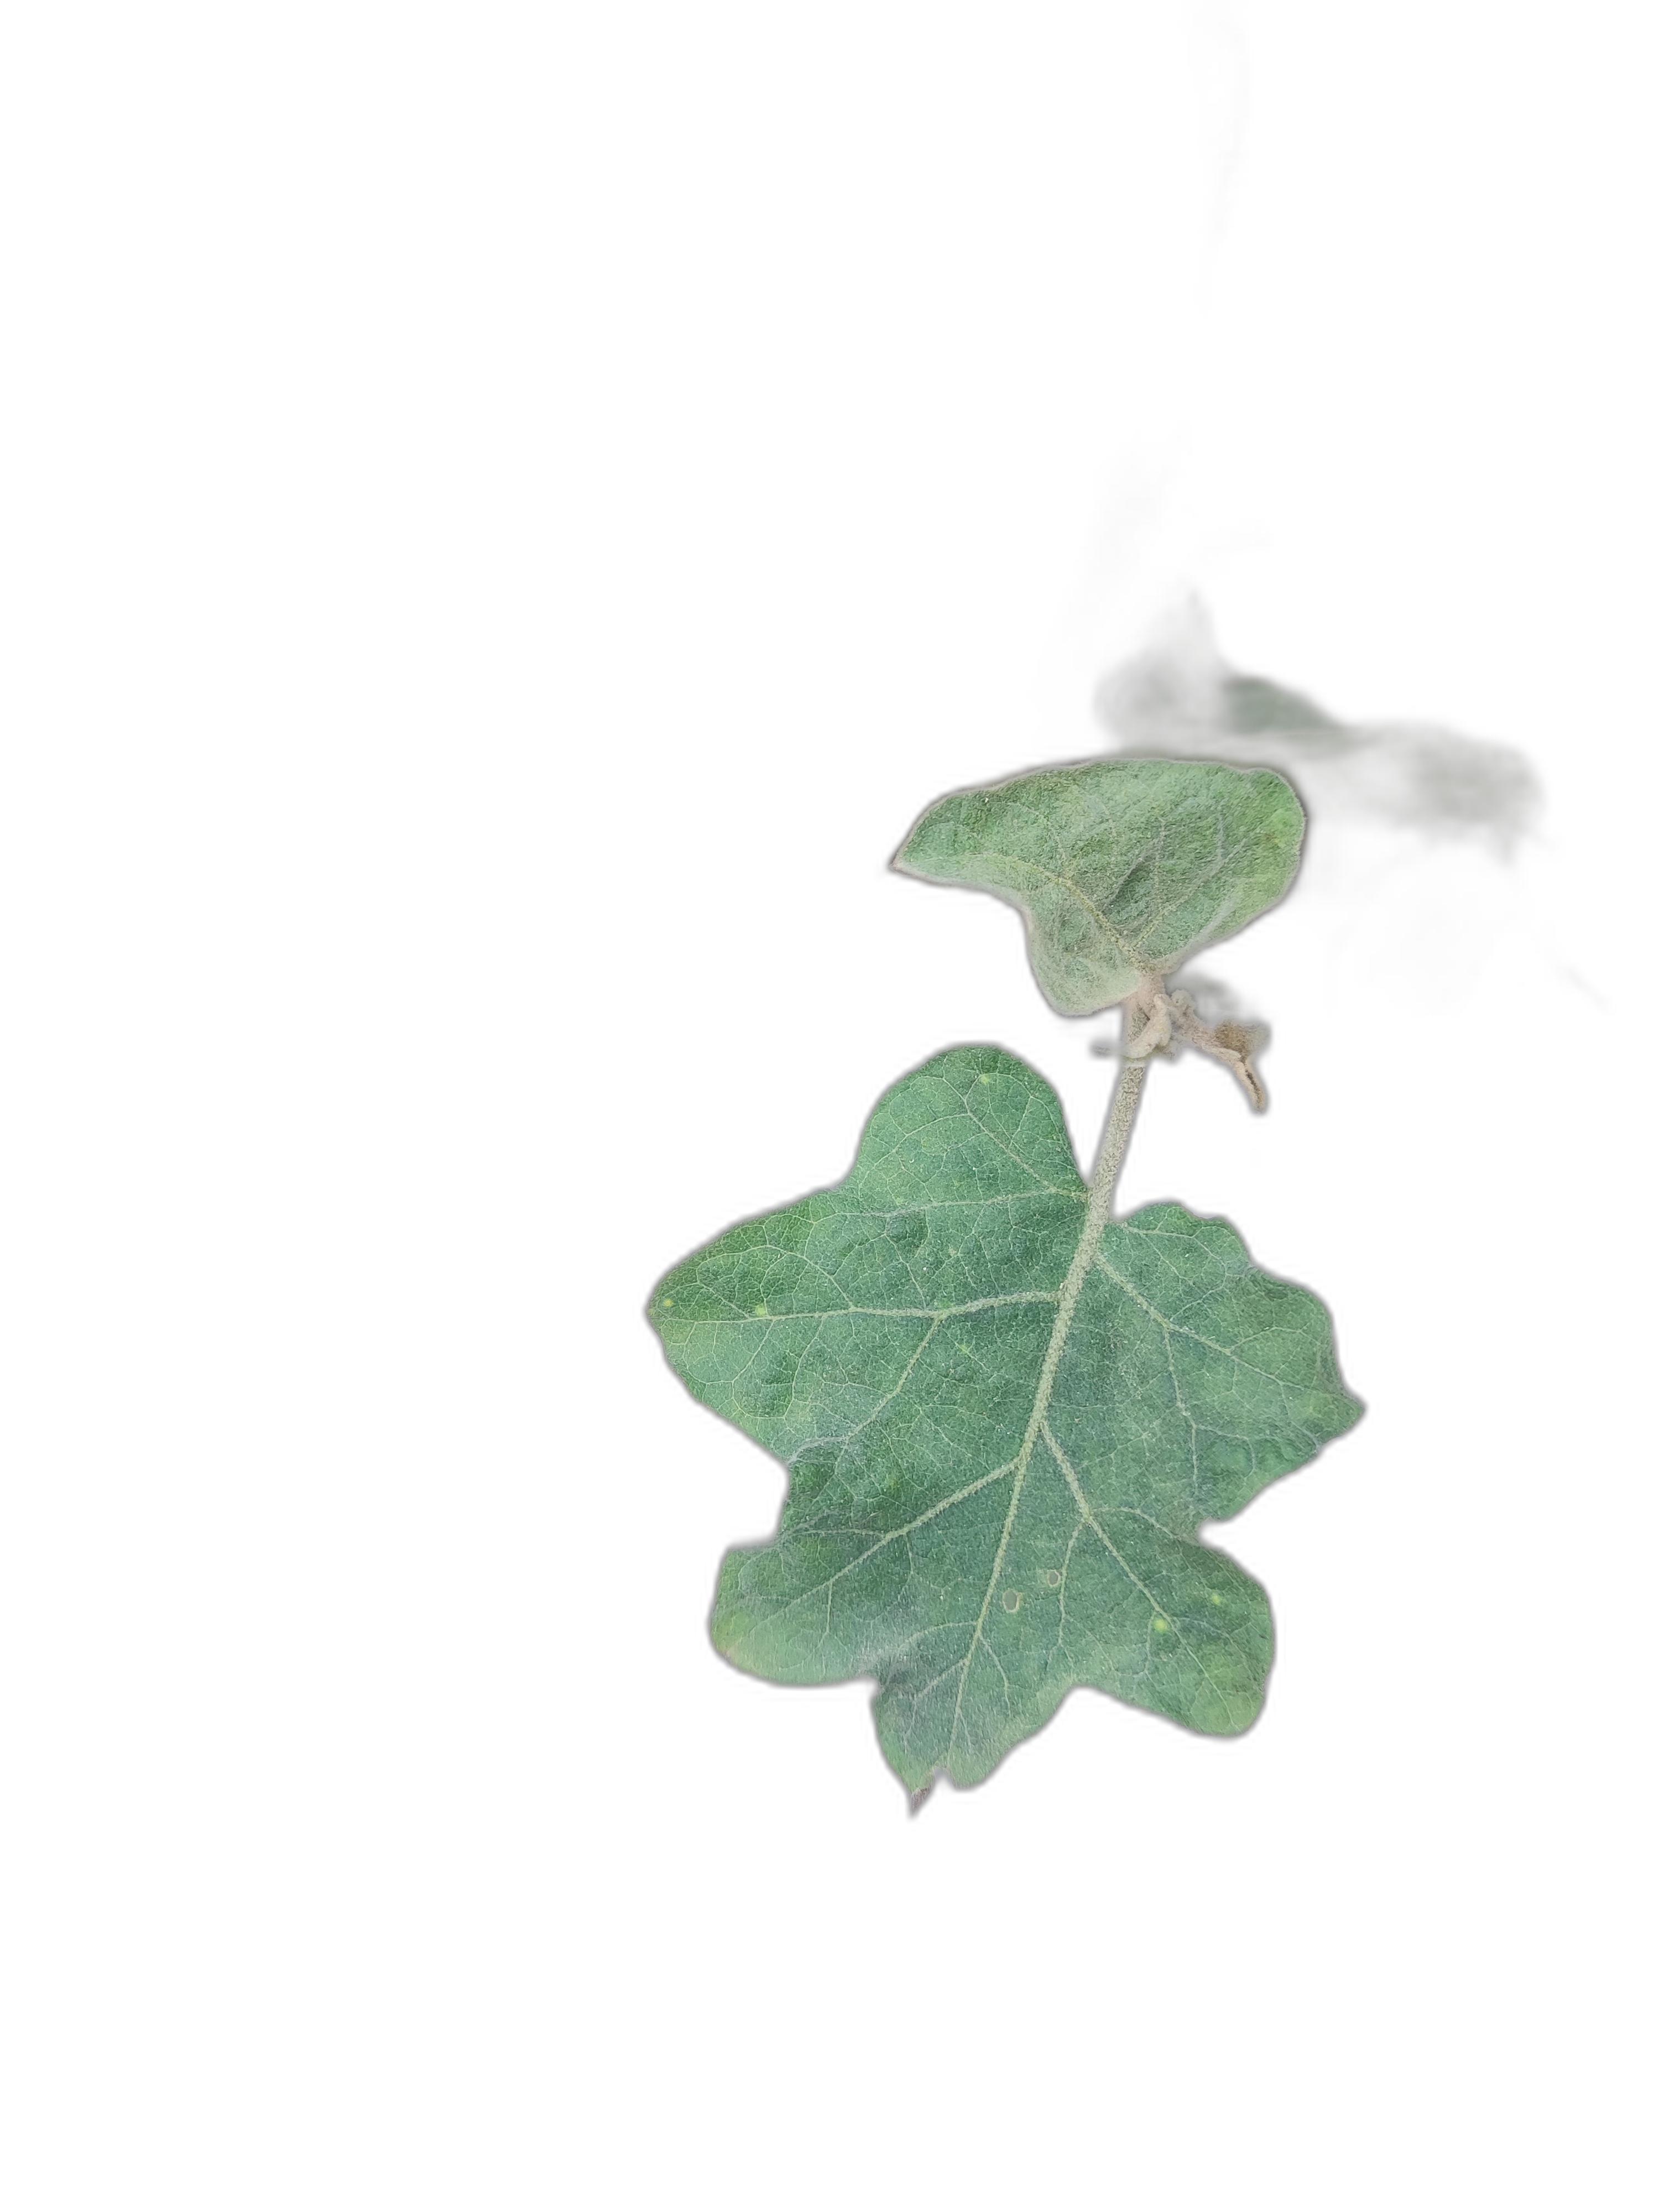
Label: Insect Pest Disease